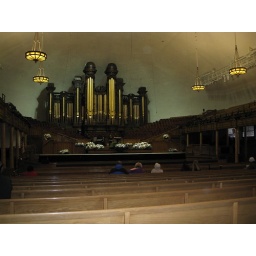
over half a football field away, we could hear pennies hit the table